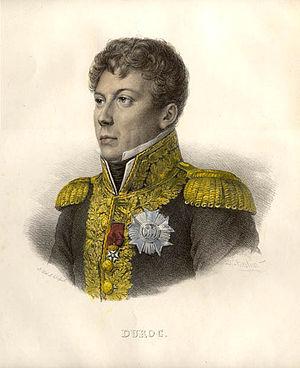
Cette page concerne les événements qui se sont produits durant l'année 1801 en Lorraine.